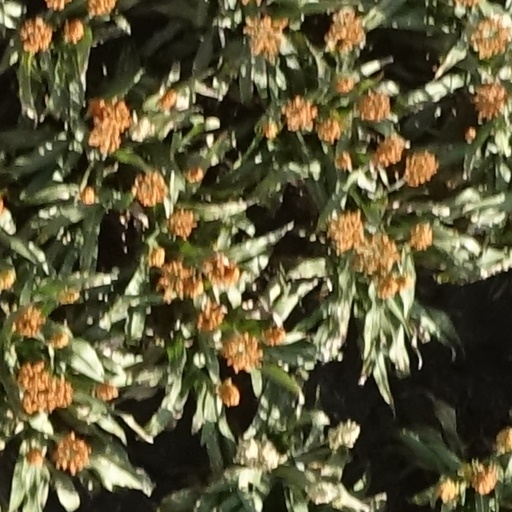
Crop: sorghum